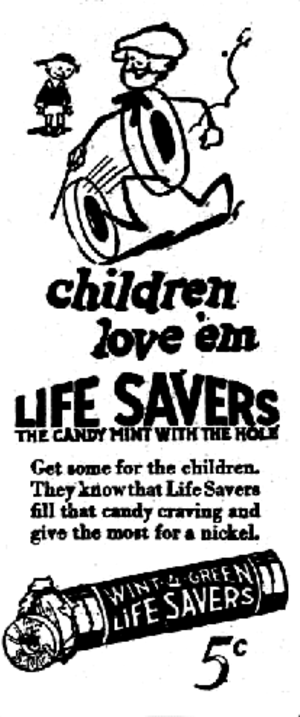
Life Savers est une marque commerciale de confiseries issues de l'industrie agroalimentaire. La marque est la propriété du groupe nord-américain Mars Incorporated